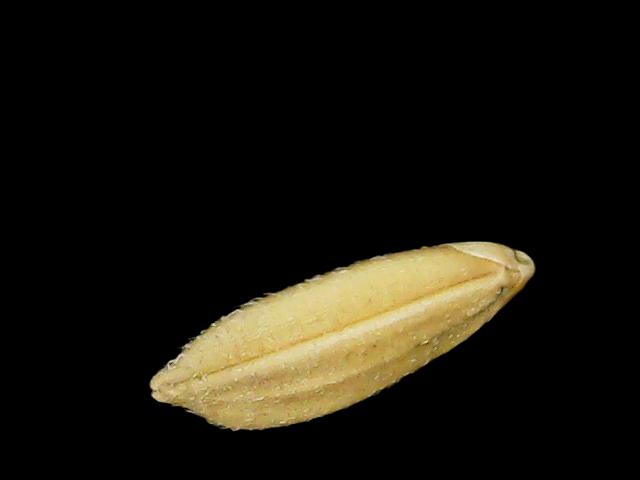
Rice variety: Binadhan10